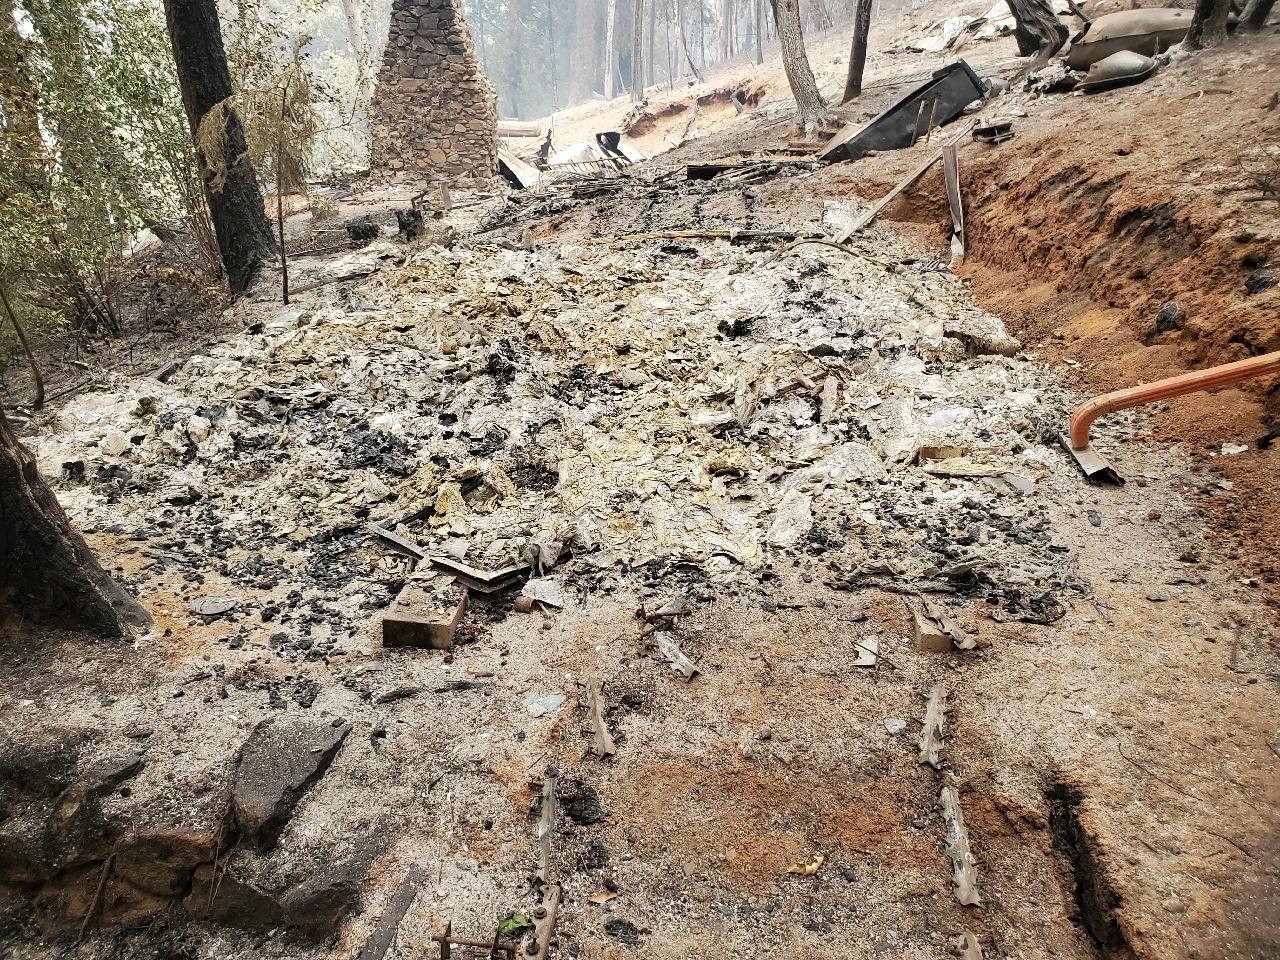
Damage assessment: destroyed